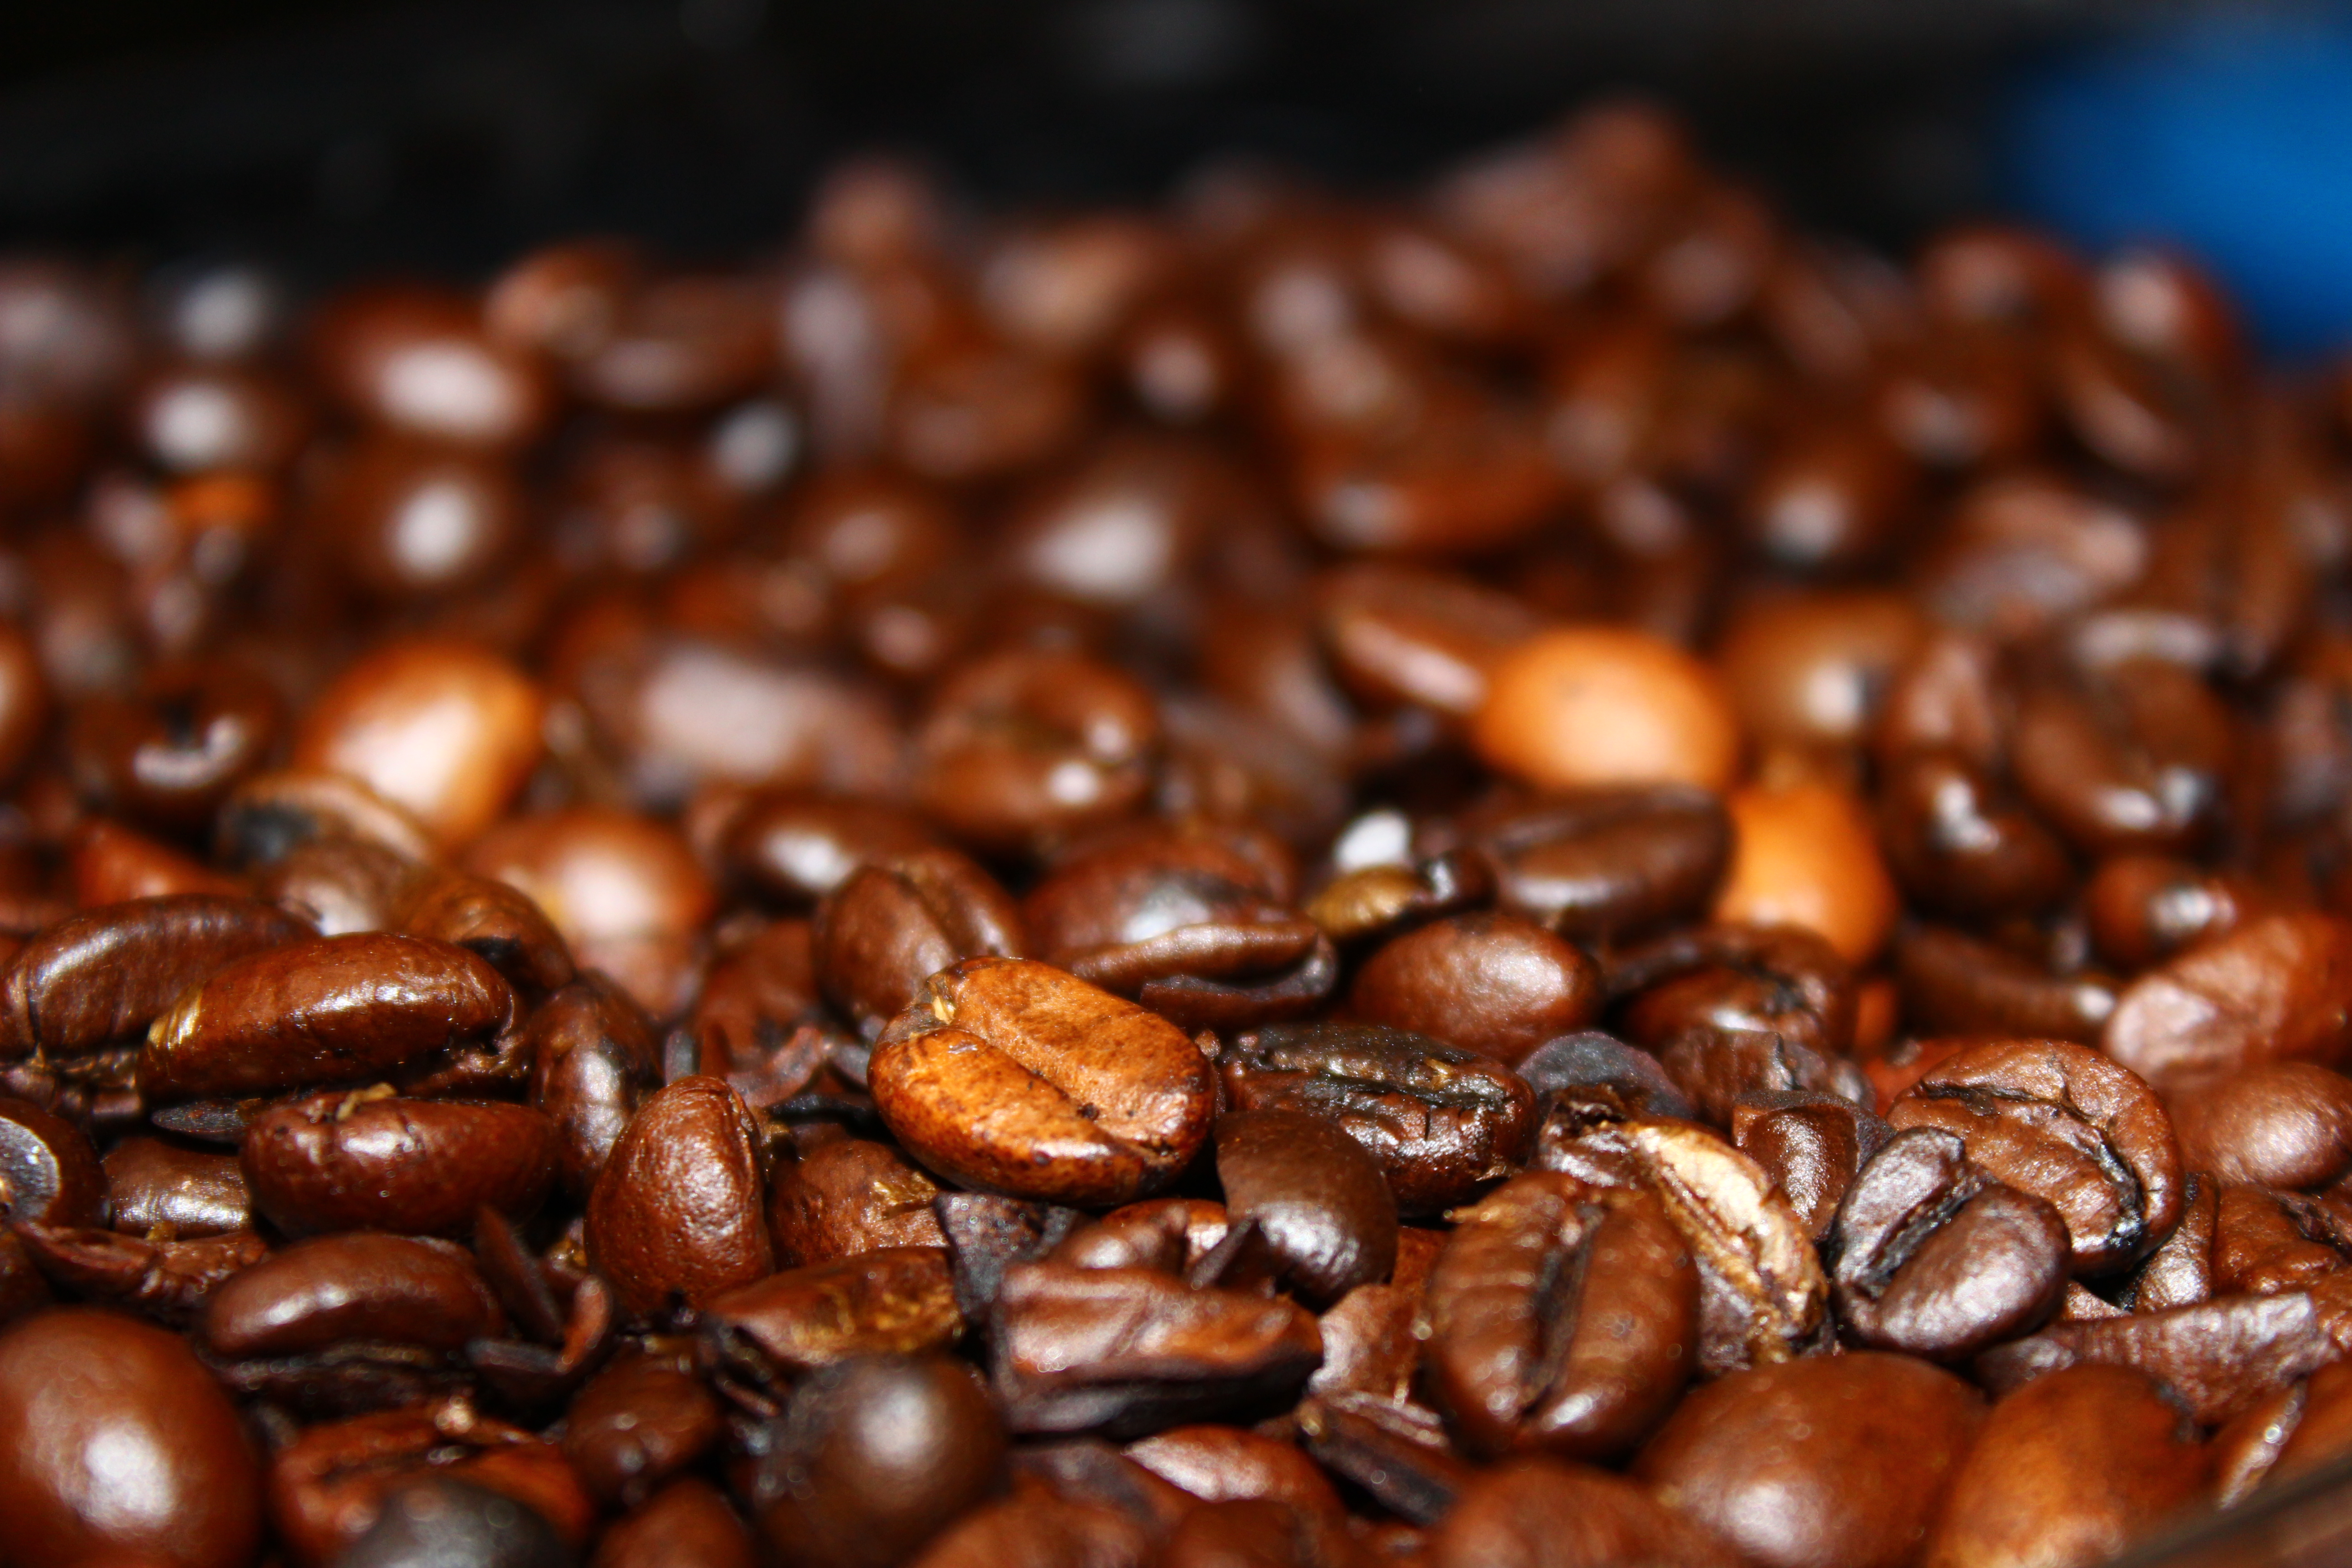
coffee, food, produce, macro, drink, chocolate, close up, caffeine, beans, depth of field, hazelnut, coffee beans, roasted coffee beans